Engineer Special Brigade

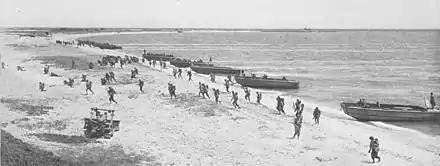
Amphibian engineers land 45th Division troops at Cape Cod using the old LCPs.

The Amphibious Training Center moved to Camp Carrabelle in October 1942. The first formation to undergo training there was the 38th Infantry Division, which commenced its amphibious warfare training there on 23 November 1942. The final shore-to-shore amphibious maneuver was conducted on 17 to 19 December, but performance was not considered satisfactory by the Amphibious Training Center staff, and it was repeated on 28 to 30 December. Camp Carrabelle was renamed Camp Gordon Johnston 13 January 1943. The 28th Infantry Division commenced training on 28 January 1943, and conducted its landing exercise on 7 to 9 March. This was the last division to be trained by the Amphibious Training Center, although three separate battalions, the 81st Chemical Battalion, 61st Medical Battalion and 462nd Anti-Aircraft Artillery Automatic Weapons Battalion, received training there in May 1943.